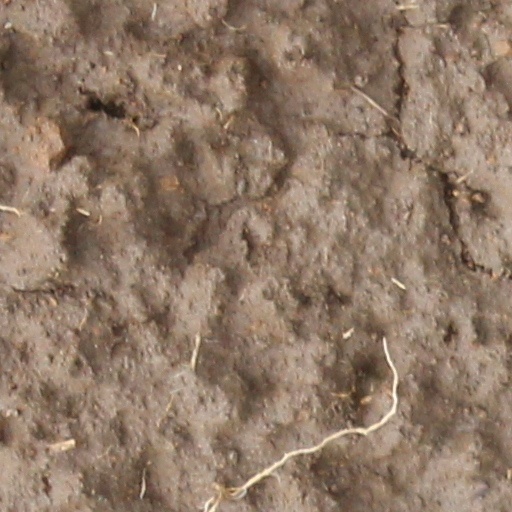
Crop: wheat